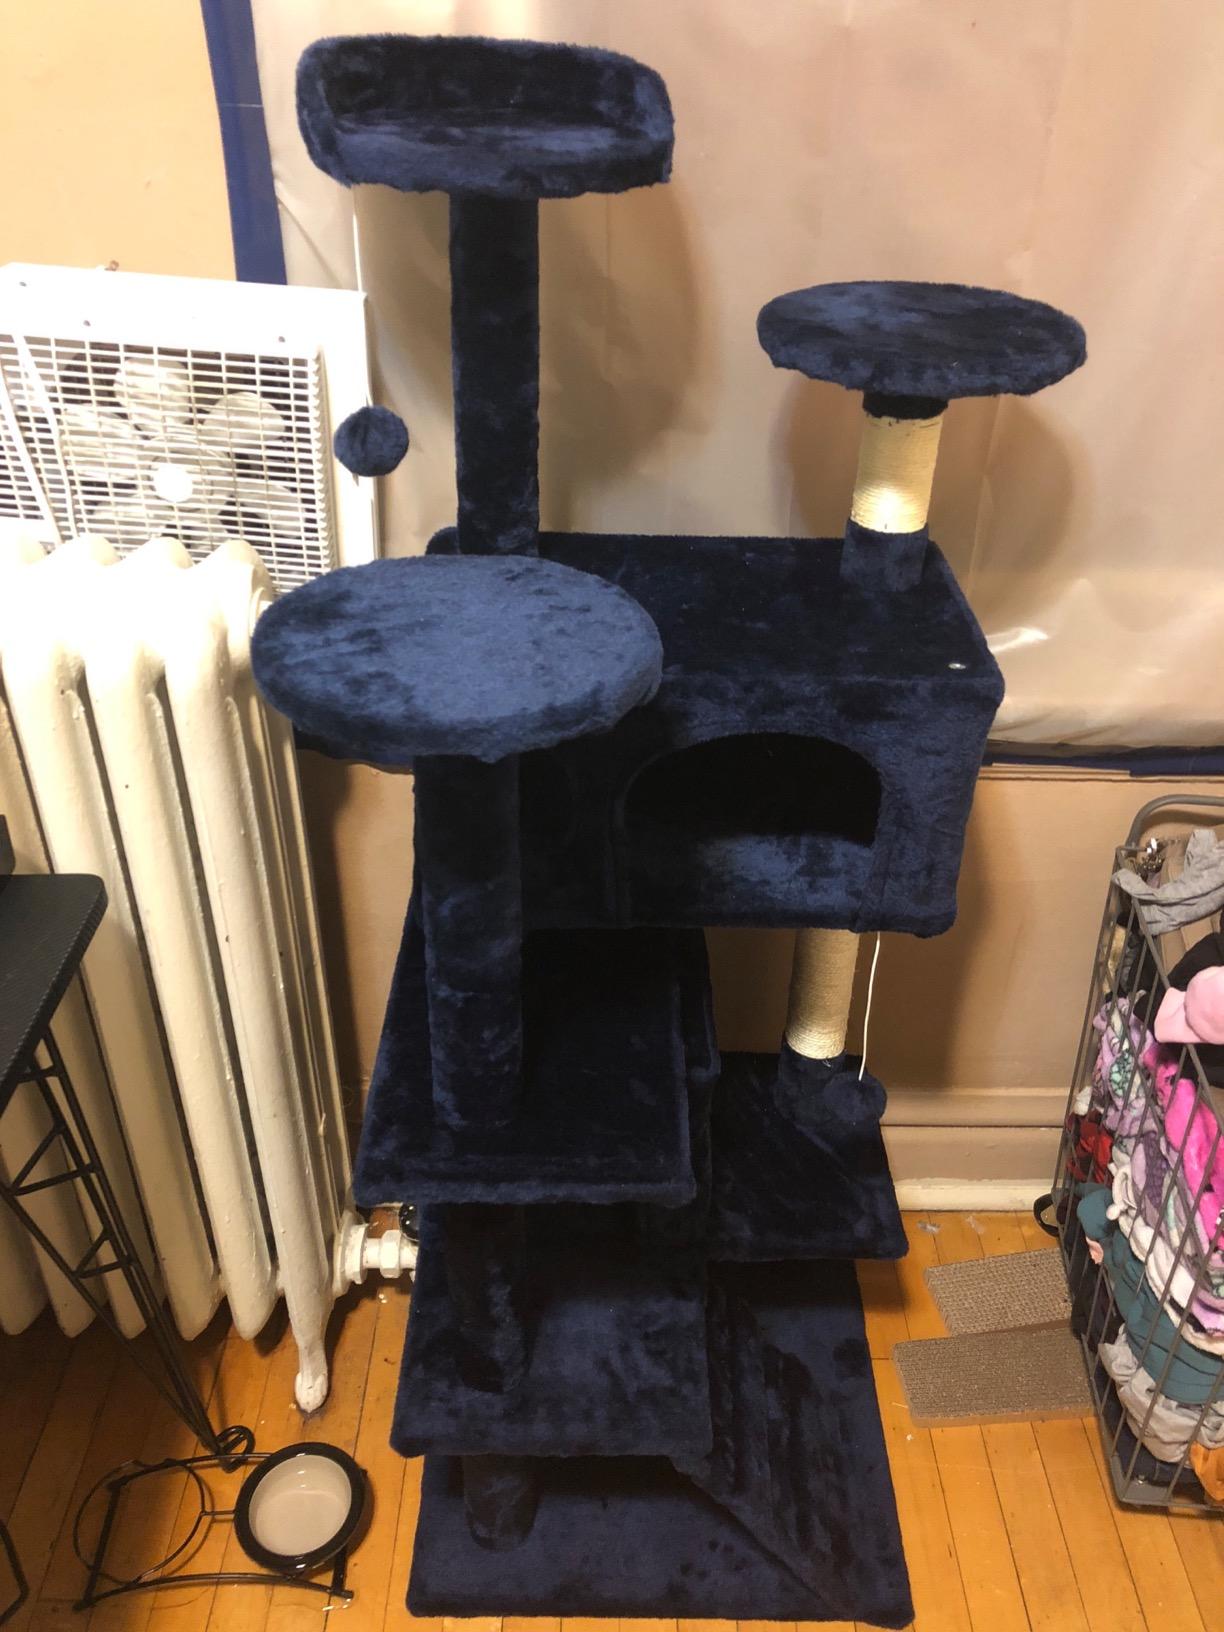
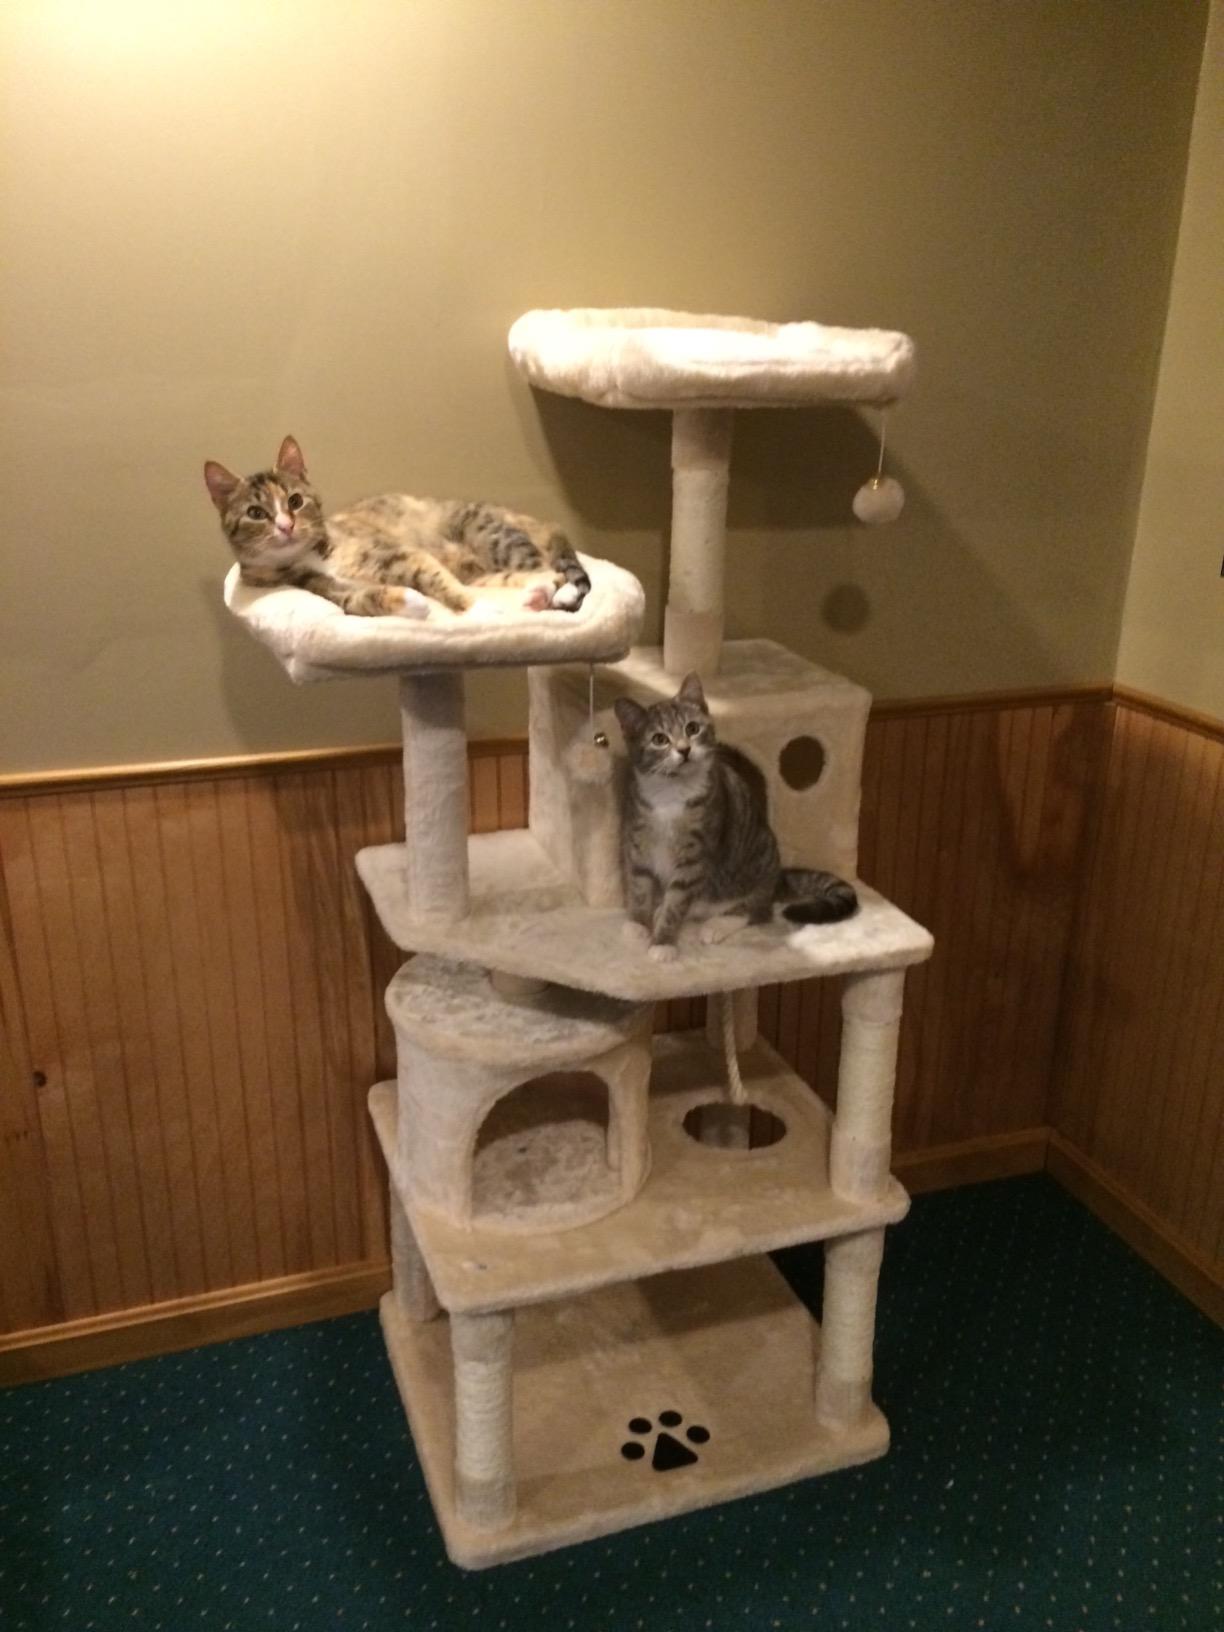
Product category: items_cat tree
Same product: no